Charlotte Brontë

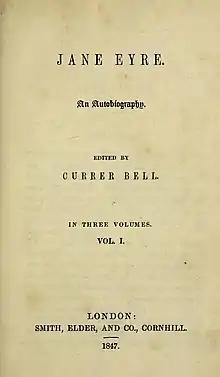
Title page of the first edition of "Jane Eyre"

In 1846 Charlotte submitted her first novel, "The Professor", to publisher Smith, Elder & Co. of Cornhill. The novel was rejected, though the publisher expressed interest in any further works by Currer Bell. Charlotte submitted a second manuscript, "Jane Eyre", in August 1847, which was published six weeks later. The novel follows the life of a plain young woman, Jane, depicting her troubled childhood, her unhappy schooldays and her arrival in a new post as a governess to a young girl in a secluded mansion in Yorkshire. Jane falls in love with her employer, Mr Rochester, who is secretly hiding the fact that his first wife, a dangerous madwoman, is being kept in the attic. The book's style combined Romanticism, naturalism and gothic melodrama, but broke new ground with its first-person female perspective. Charlotte believed art was most convincing when based on personal experience; in "Jane Eyre" she transformed her experience into novel form.